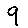
Label: 9